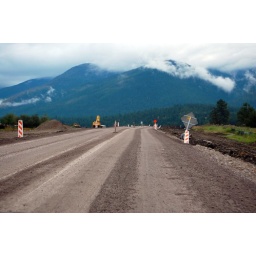
Road construction in Montana, they remove the pavement for this state highway and make you drive in the mud